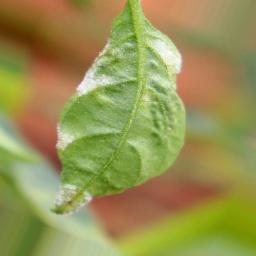
Label: powdery mildew